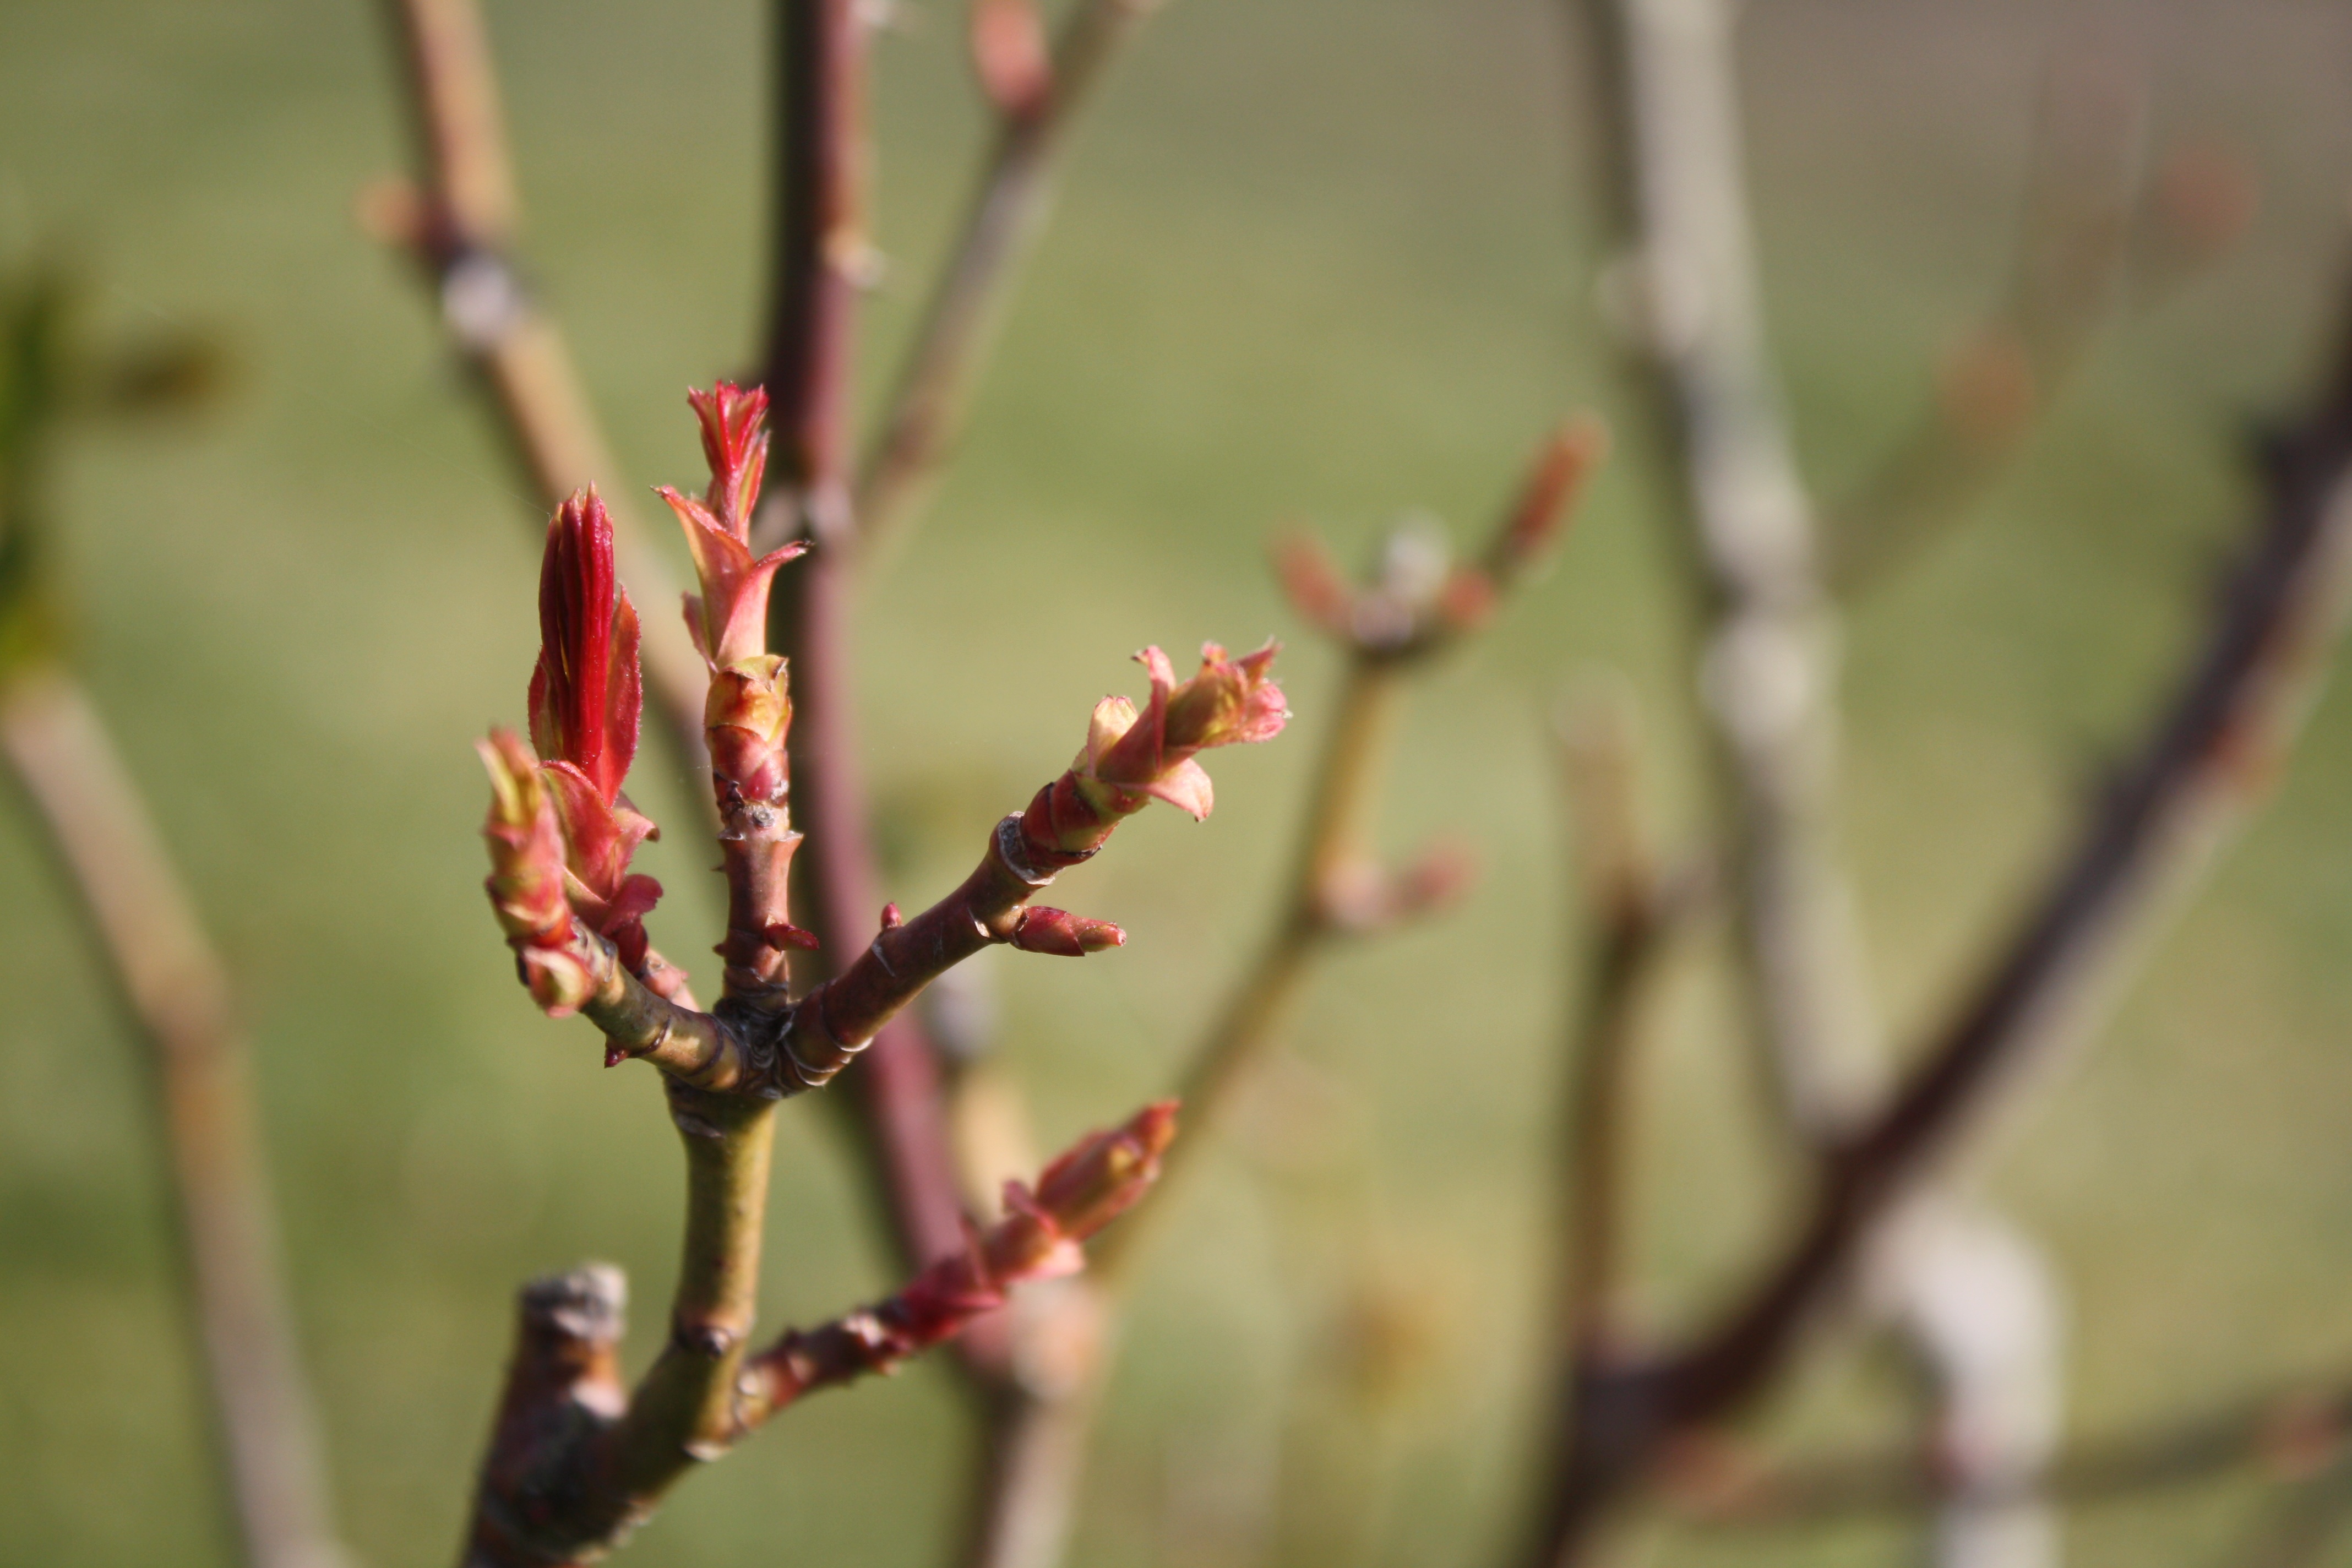
tree, nature, branch, blossom, plant, field, leaf, flower, spring, produce, botany, garden, flora, twig, close up, shrub, bud, macro photography, flowering plant, plant stem, land plant, thorns spines and prickles